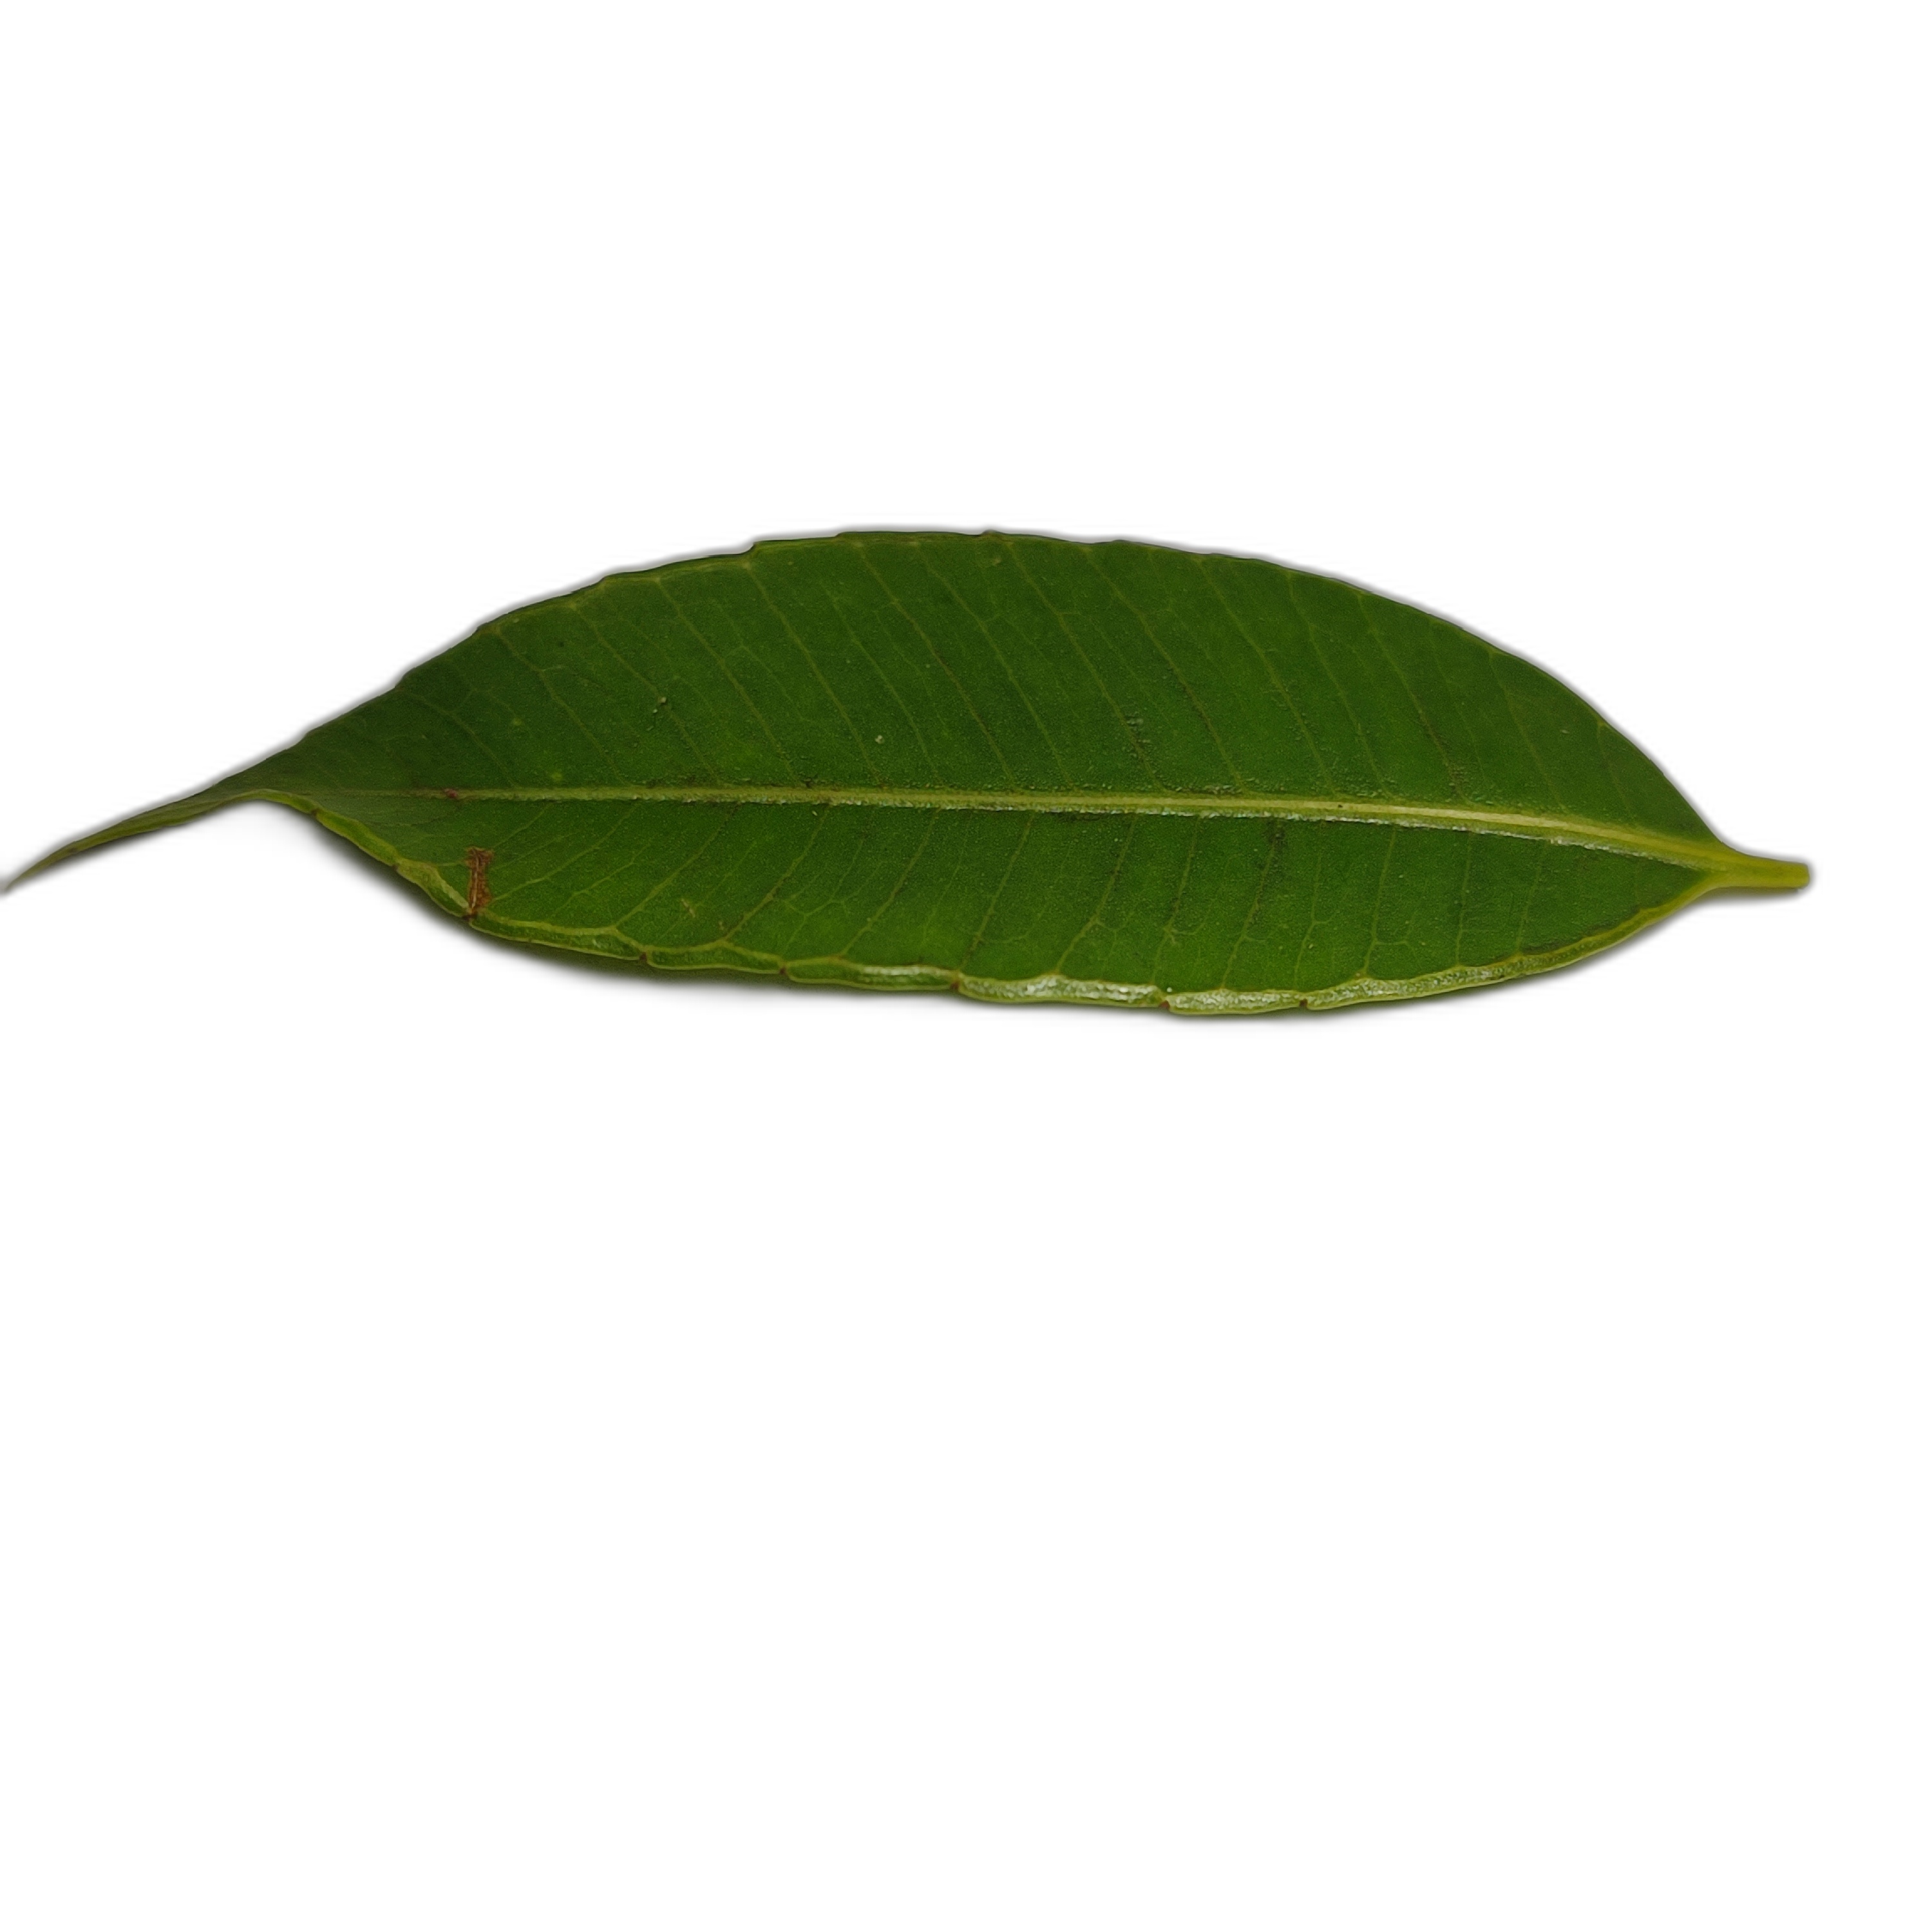
Label: healthy